Les Misérables (2012 film)

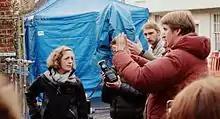
Tom Hooper directing the second unit of on location in Winchester in April 2012

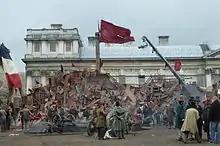
The film's set at Greenwich Naval College

With a production budget of $61million, principal photography of the film began 8 March 2012 in Gourdon. Filming locations in England included Boughton House, the Chantry Chapel and Cloisters at Winchester College, Winchester Cathedral Close, Her Majesty's Naval Base Portsmouth, Chatham Dockyard, the Ashridge Estate, St Mary the Virgin Church, Ewelme, South Oxfordshire and Pinewood Studios. In April 2012, crews built a replica of the Elephant of the Bastille in Greenwich. In the novel, Gavroche lives in the decaying monument.